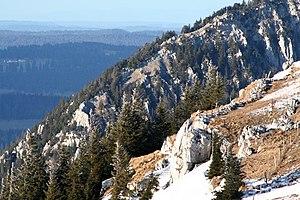
L'arête ouest des Aiguilles de Baulmes
Les aiguilles de Baulmes forment un ensemble de crêts dont le point le plus élevé culmine à 1 558 m d'altitude. Elles sont situées dans le massif du Jura, en Suisse, dans le canton de Vaud, à proximité de la frontière franco-suisse.